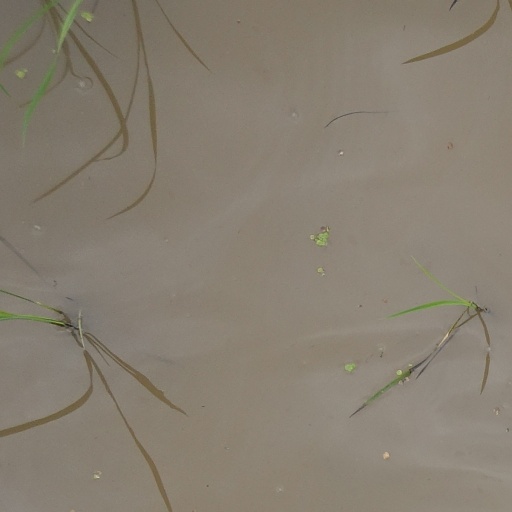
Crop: rice